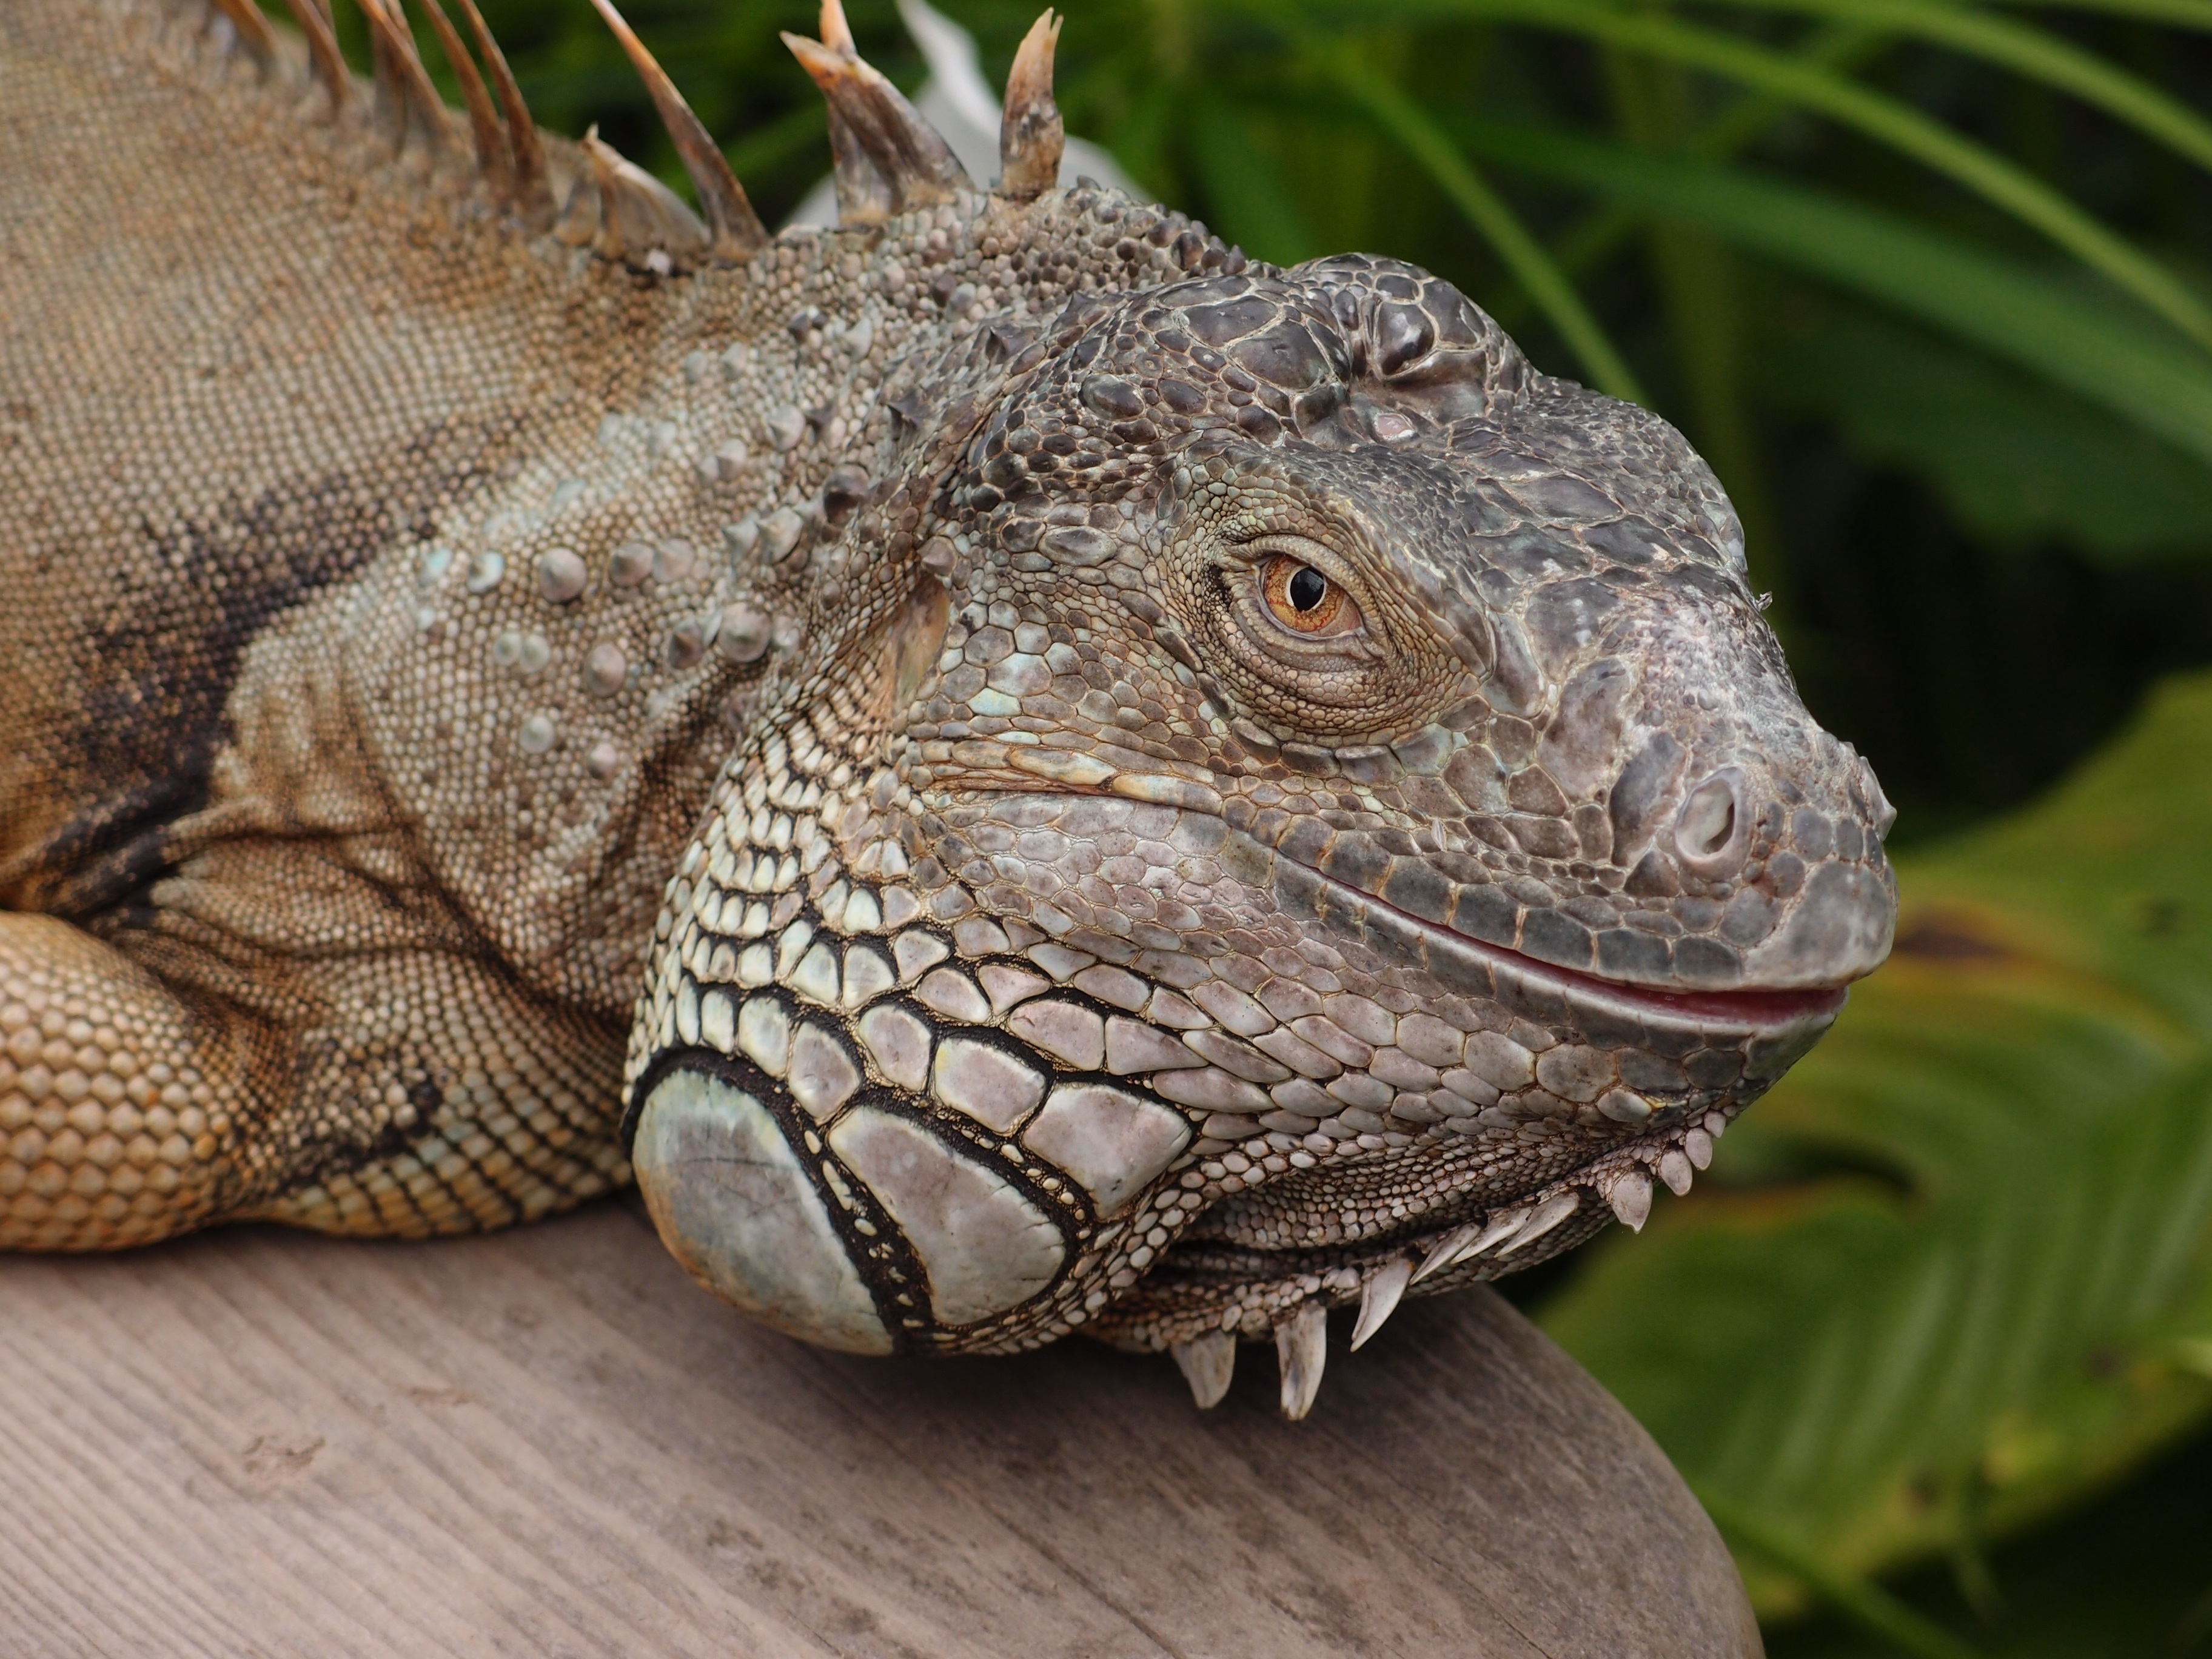
nature, animal, wildlife, zoo, reptile, iguana, fauna, lizard, vertebrate, dragon, iguania, agamidae, komodo dragon, yorkshire wildlife park, scaled reptile, african chameleon